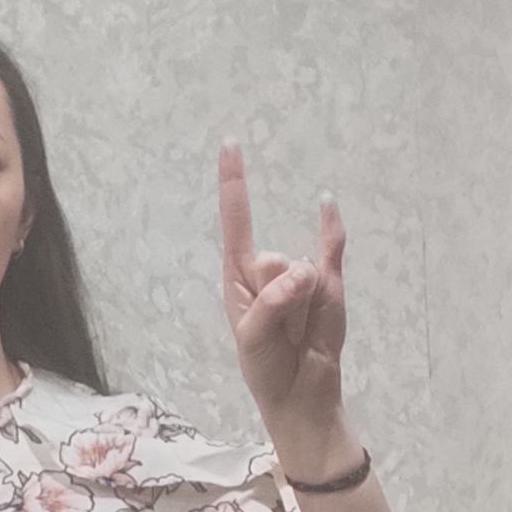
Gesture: rock